2015 Denver Broncos season

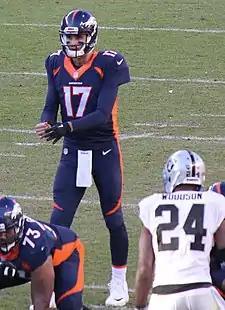
Brock Osweiler during the game

Coming off their win over the Chargers, the Broncos returned home for an AFC West rematch against the Oakland Raiders. In the first half, the Broncos' defense held the Raiders' offense to −12 net yards of offense, and the Broncos' offense dominated the time of possession by a nearly 3–1 margin, but had to settle for four field goals by placekicker Brandon McManus – from 41 and 35 yards in the first quarter, and 29 and 20 yards in the second quarter. The latter field goal occurred after wide receiver Demaryius Thomas dropped a crucial pass in the end zone from quarterback Brock Osweiler with only four seconds before halftime.